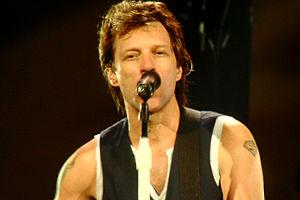
Jon Bon Jovi, né John Francis Bongiovi Jr. le 2 mars 1962 à Perth Amboy, est un auteur-compositeur-interprète, producteur, philanthrope et acteur américain. Il est principalement connu comme étant le fondateur et le leader du groupe de rock Bon Jovi, formé en 1983.